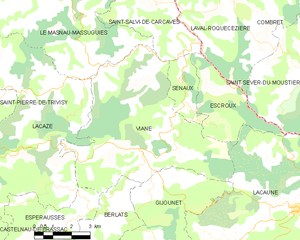
Carte de la commune française de code INSEE 81314 - Viane (Tarn)
Viane est une commune française située dans le département du Tarn, en région Occitanie.